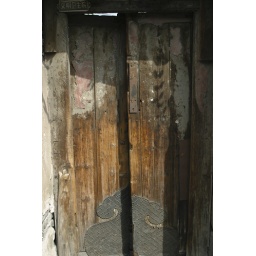
Another courtyard house door in the hutongs. Beijing, China, September 2005